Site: saxony
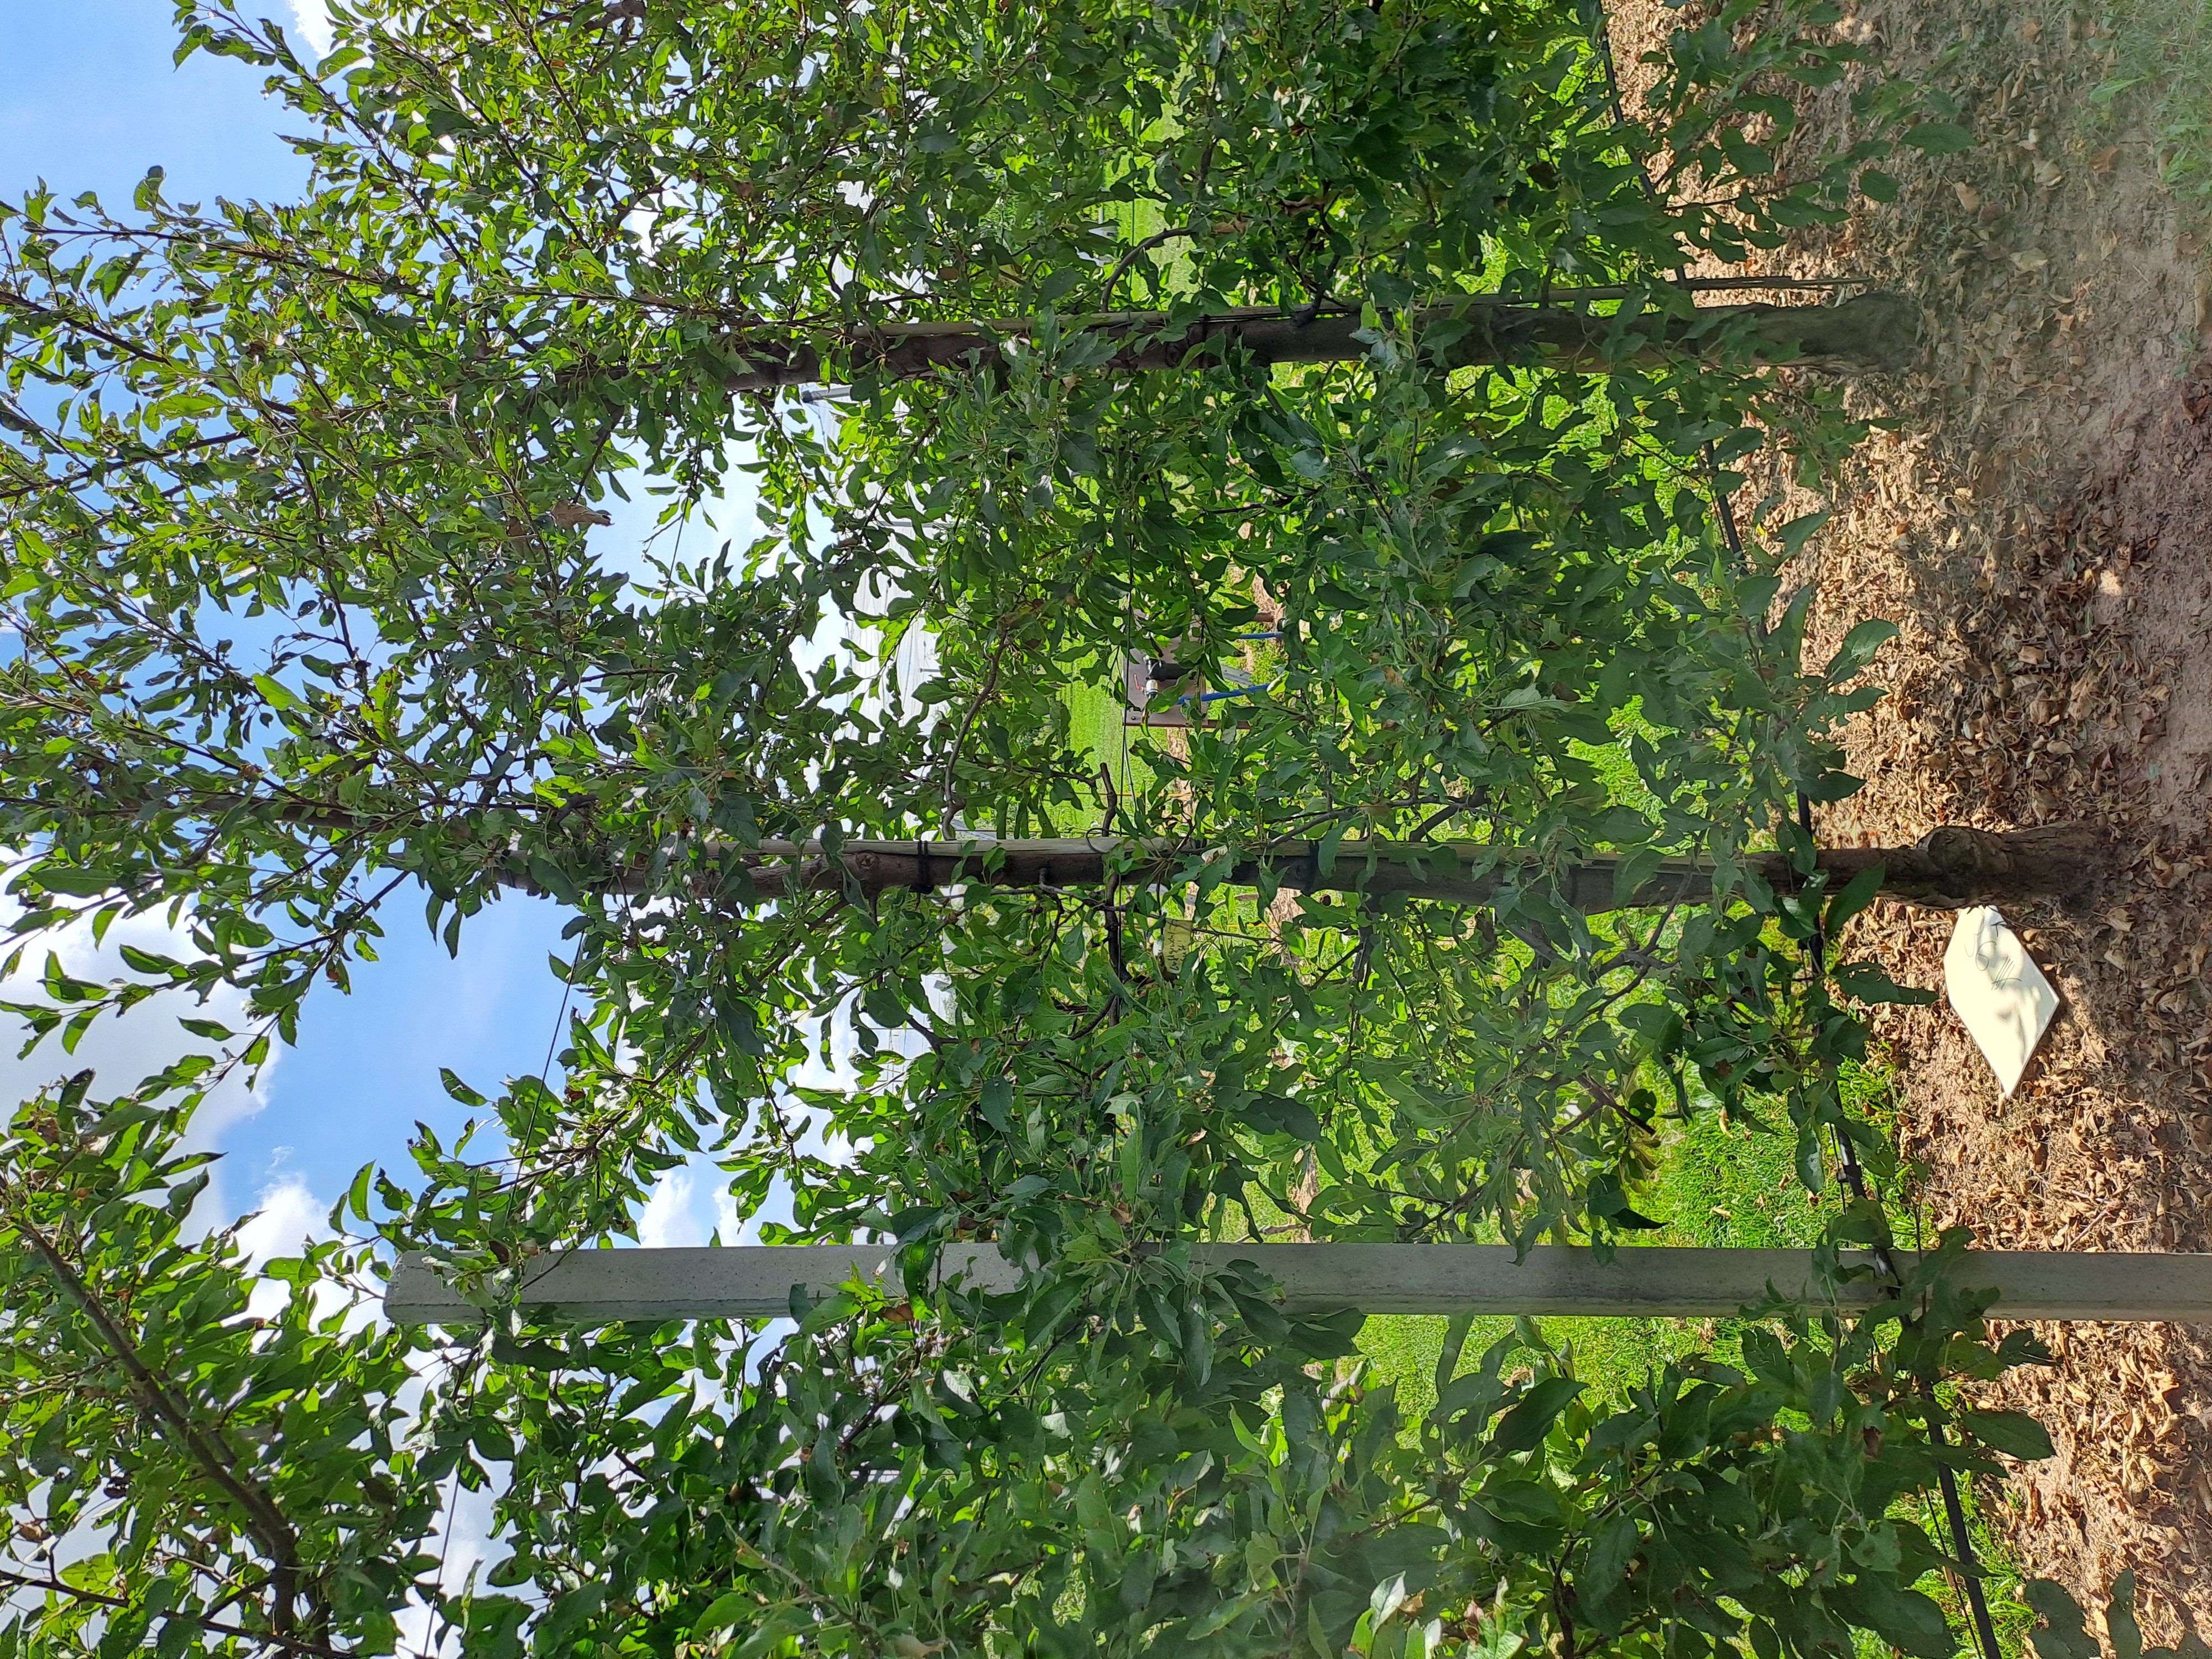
Growth stage (BBCH 85): Maturity of fruit and seed